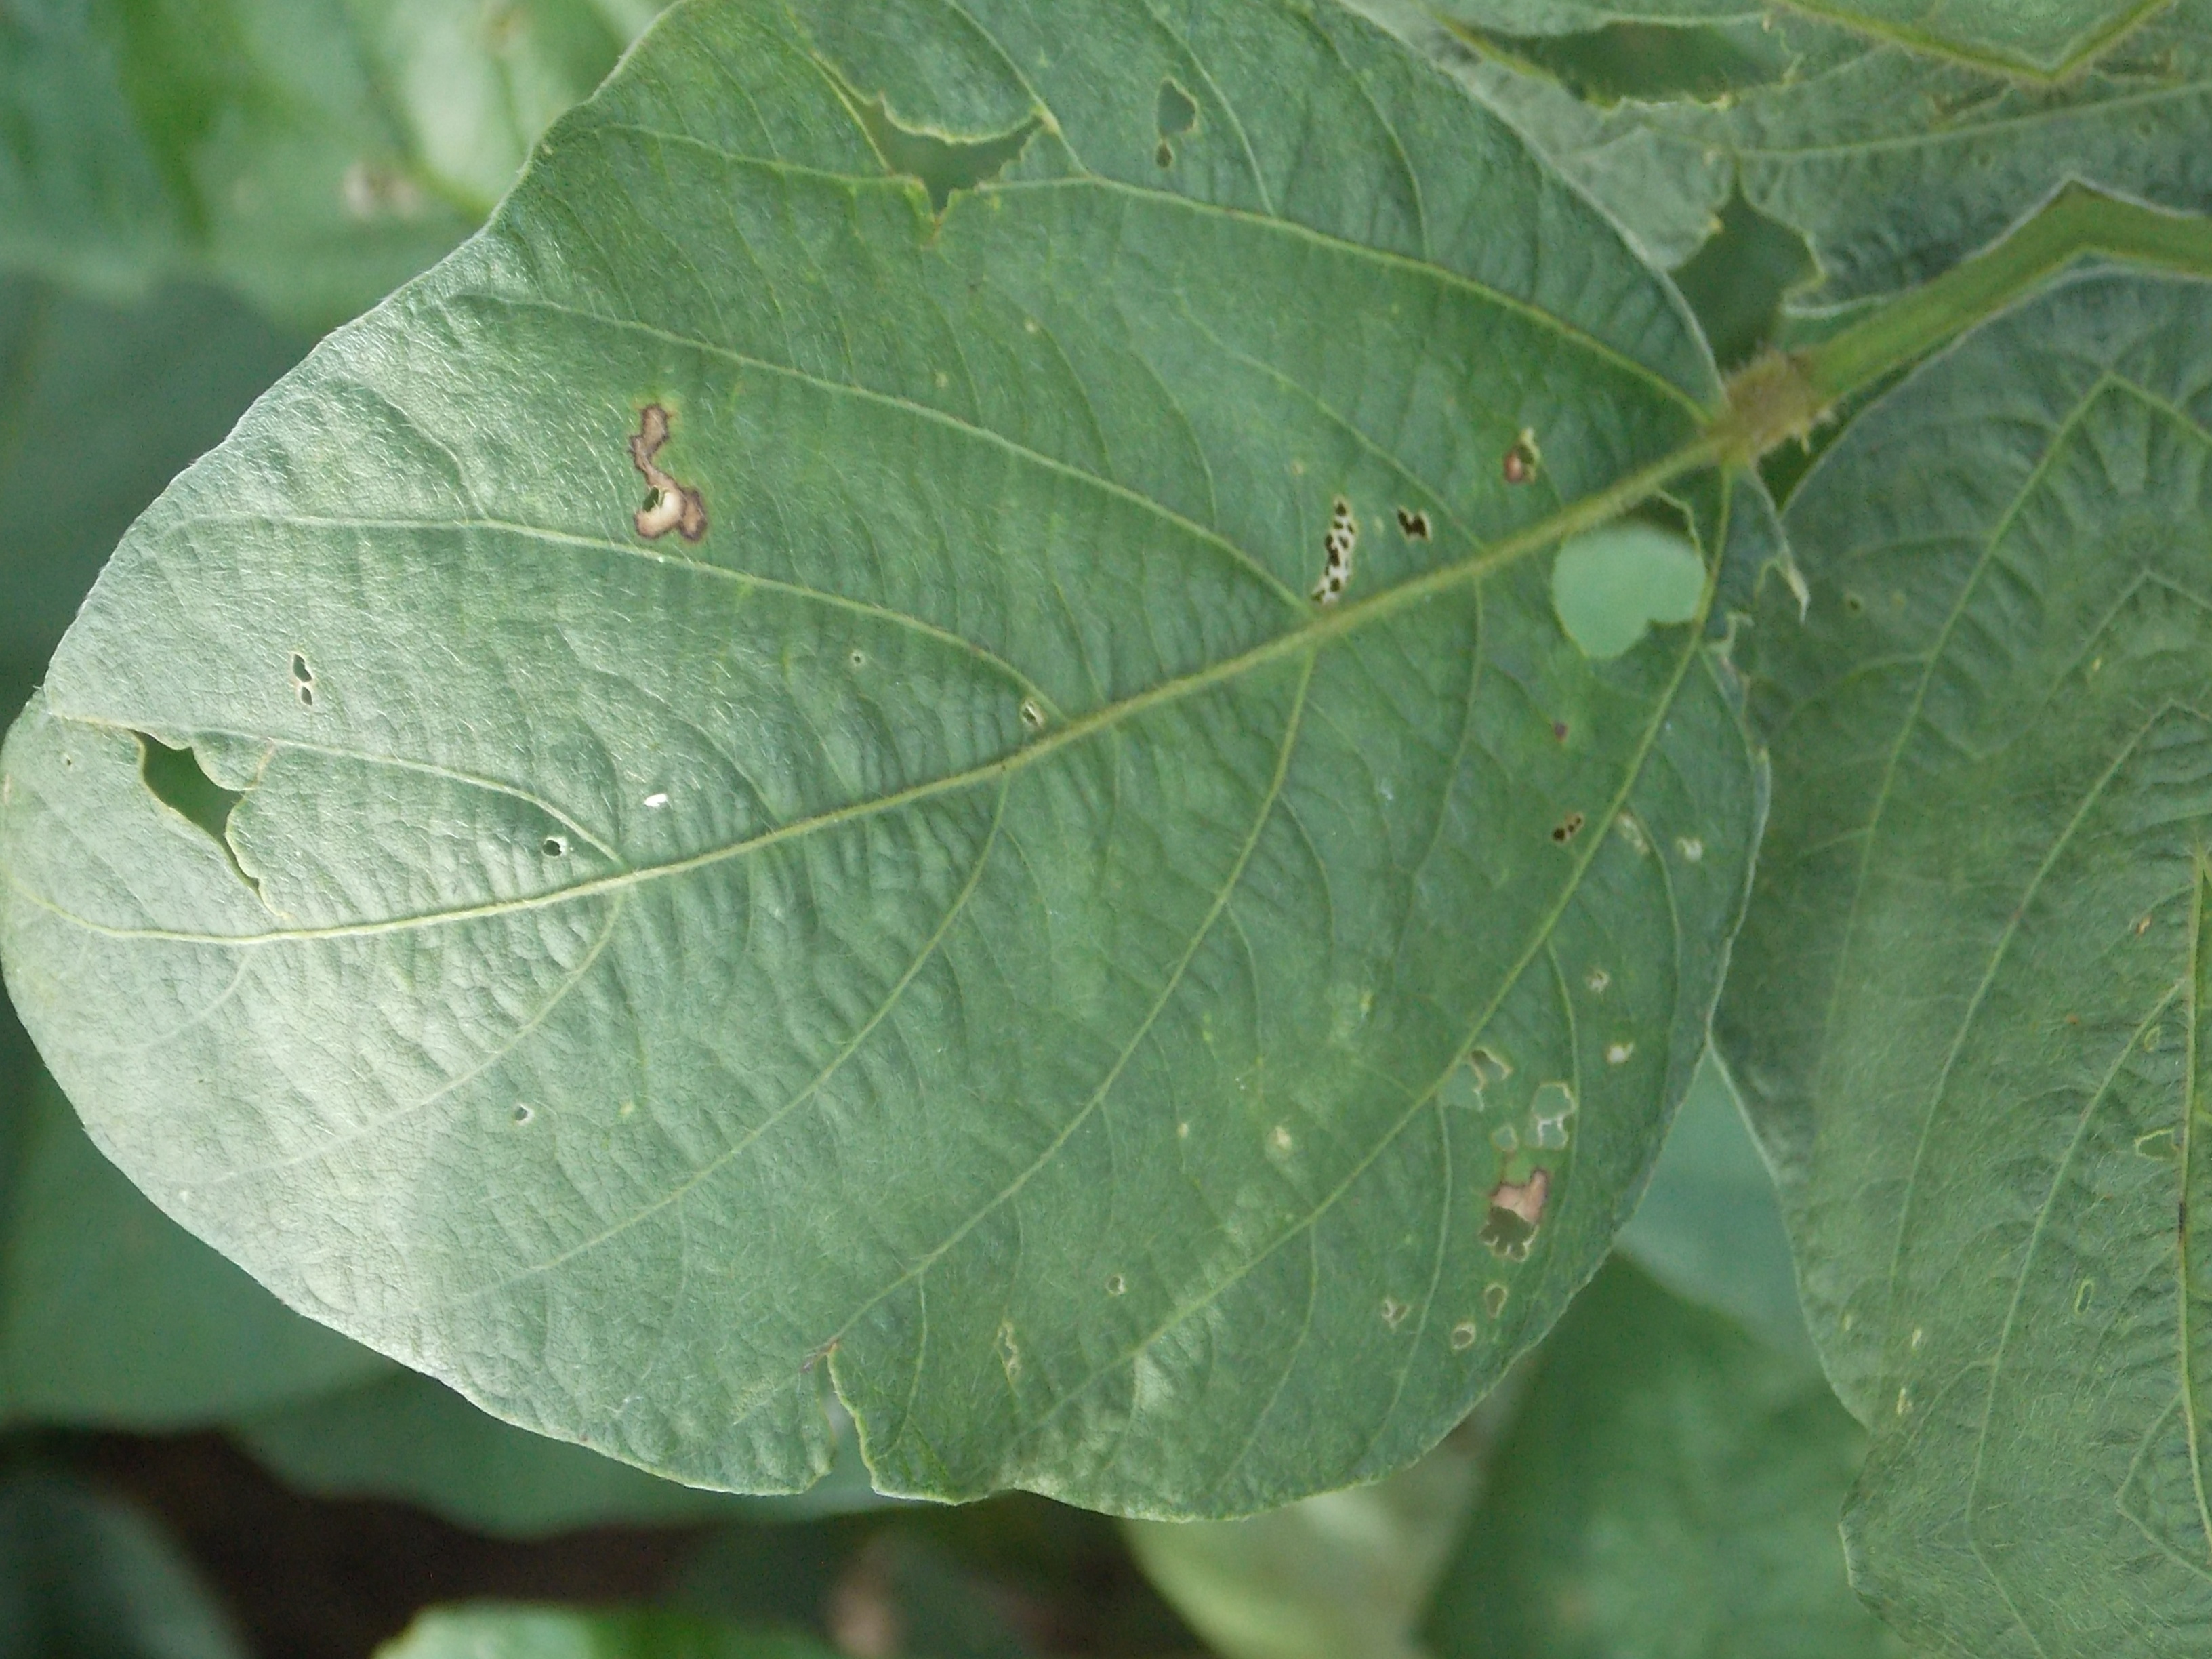
Label: Disease